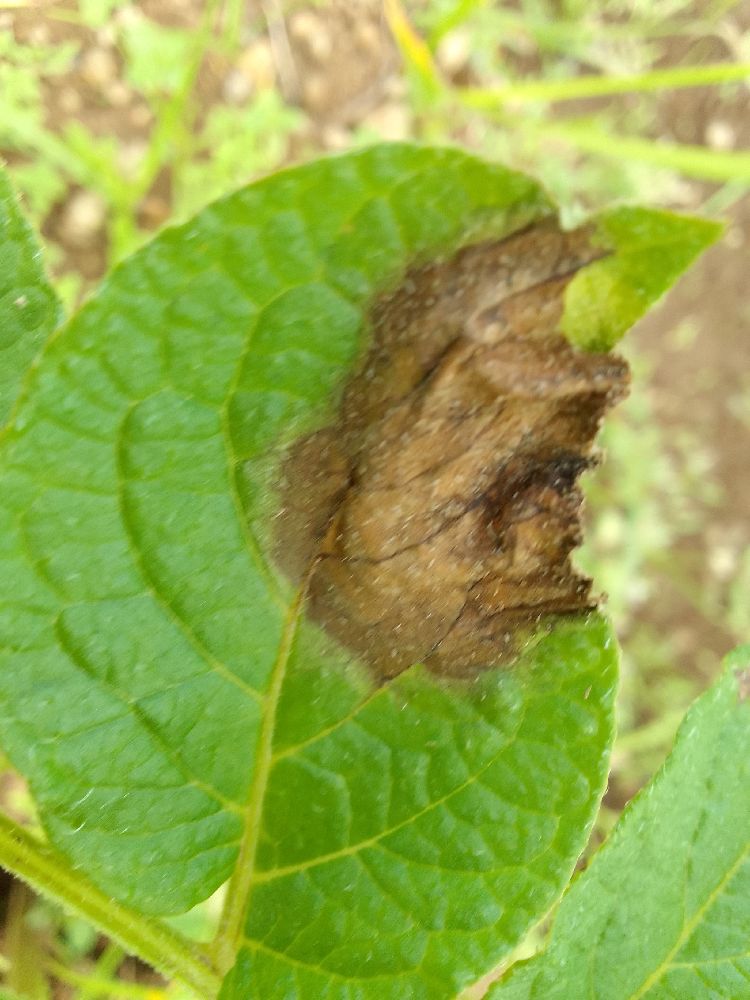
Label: Late blight